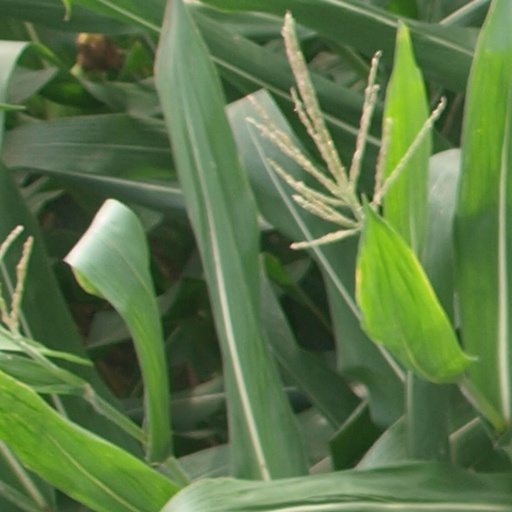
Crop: maize; corn